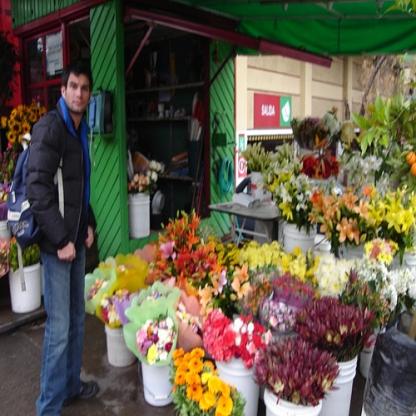
Scene: Indoor